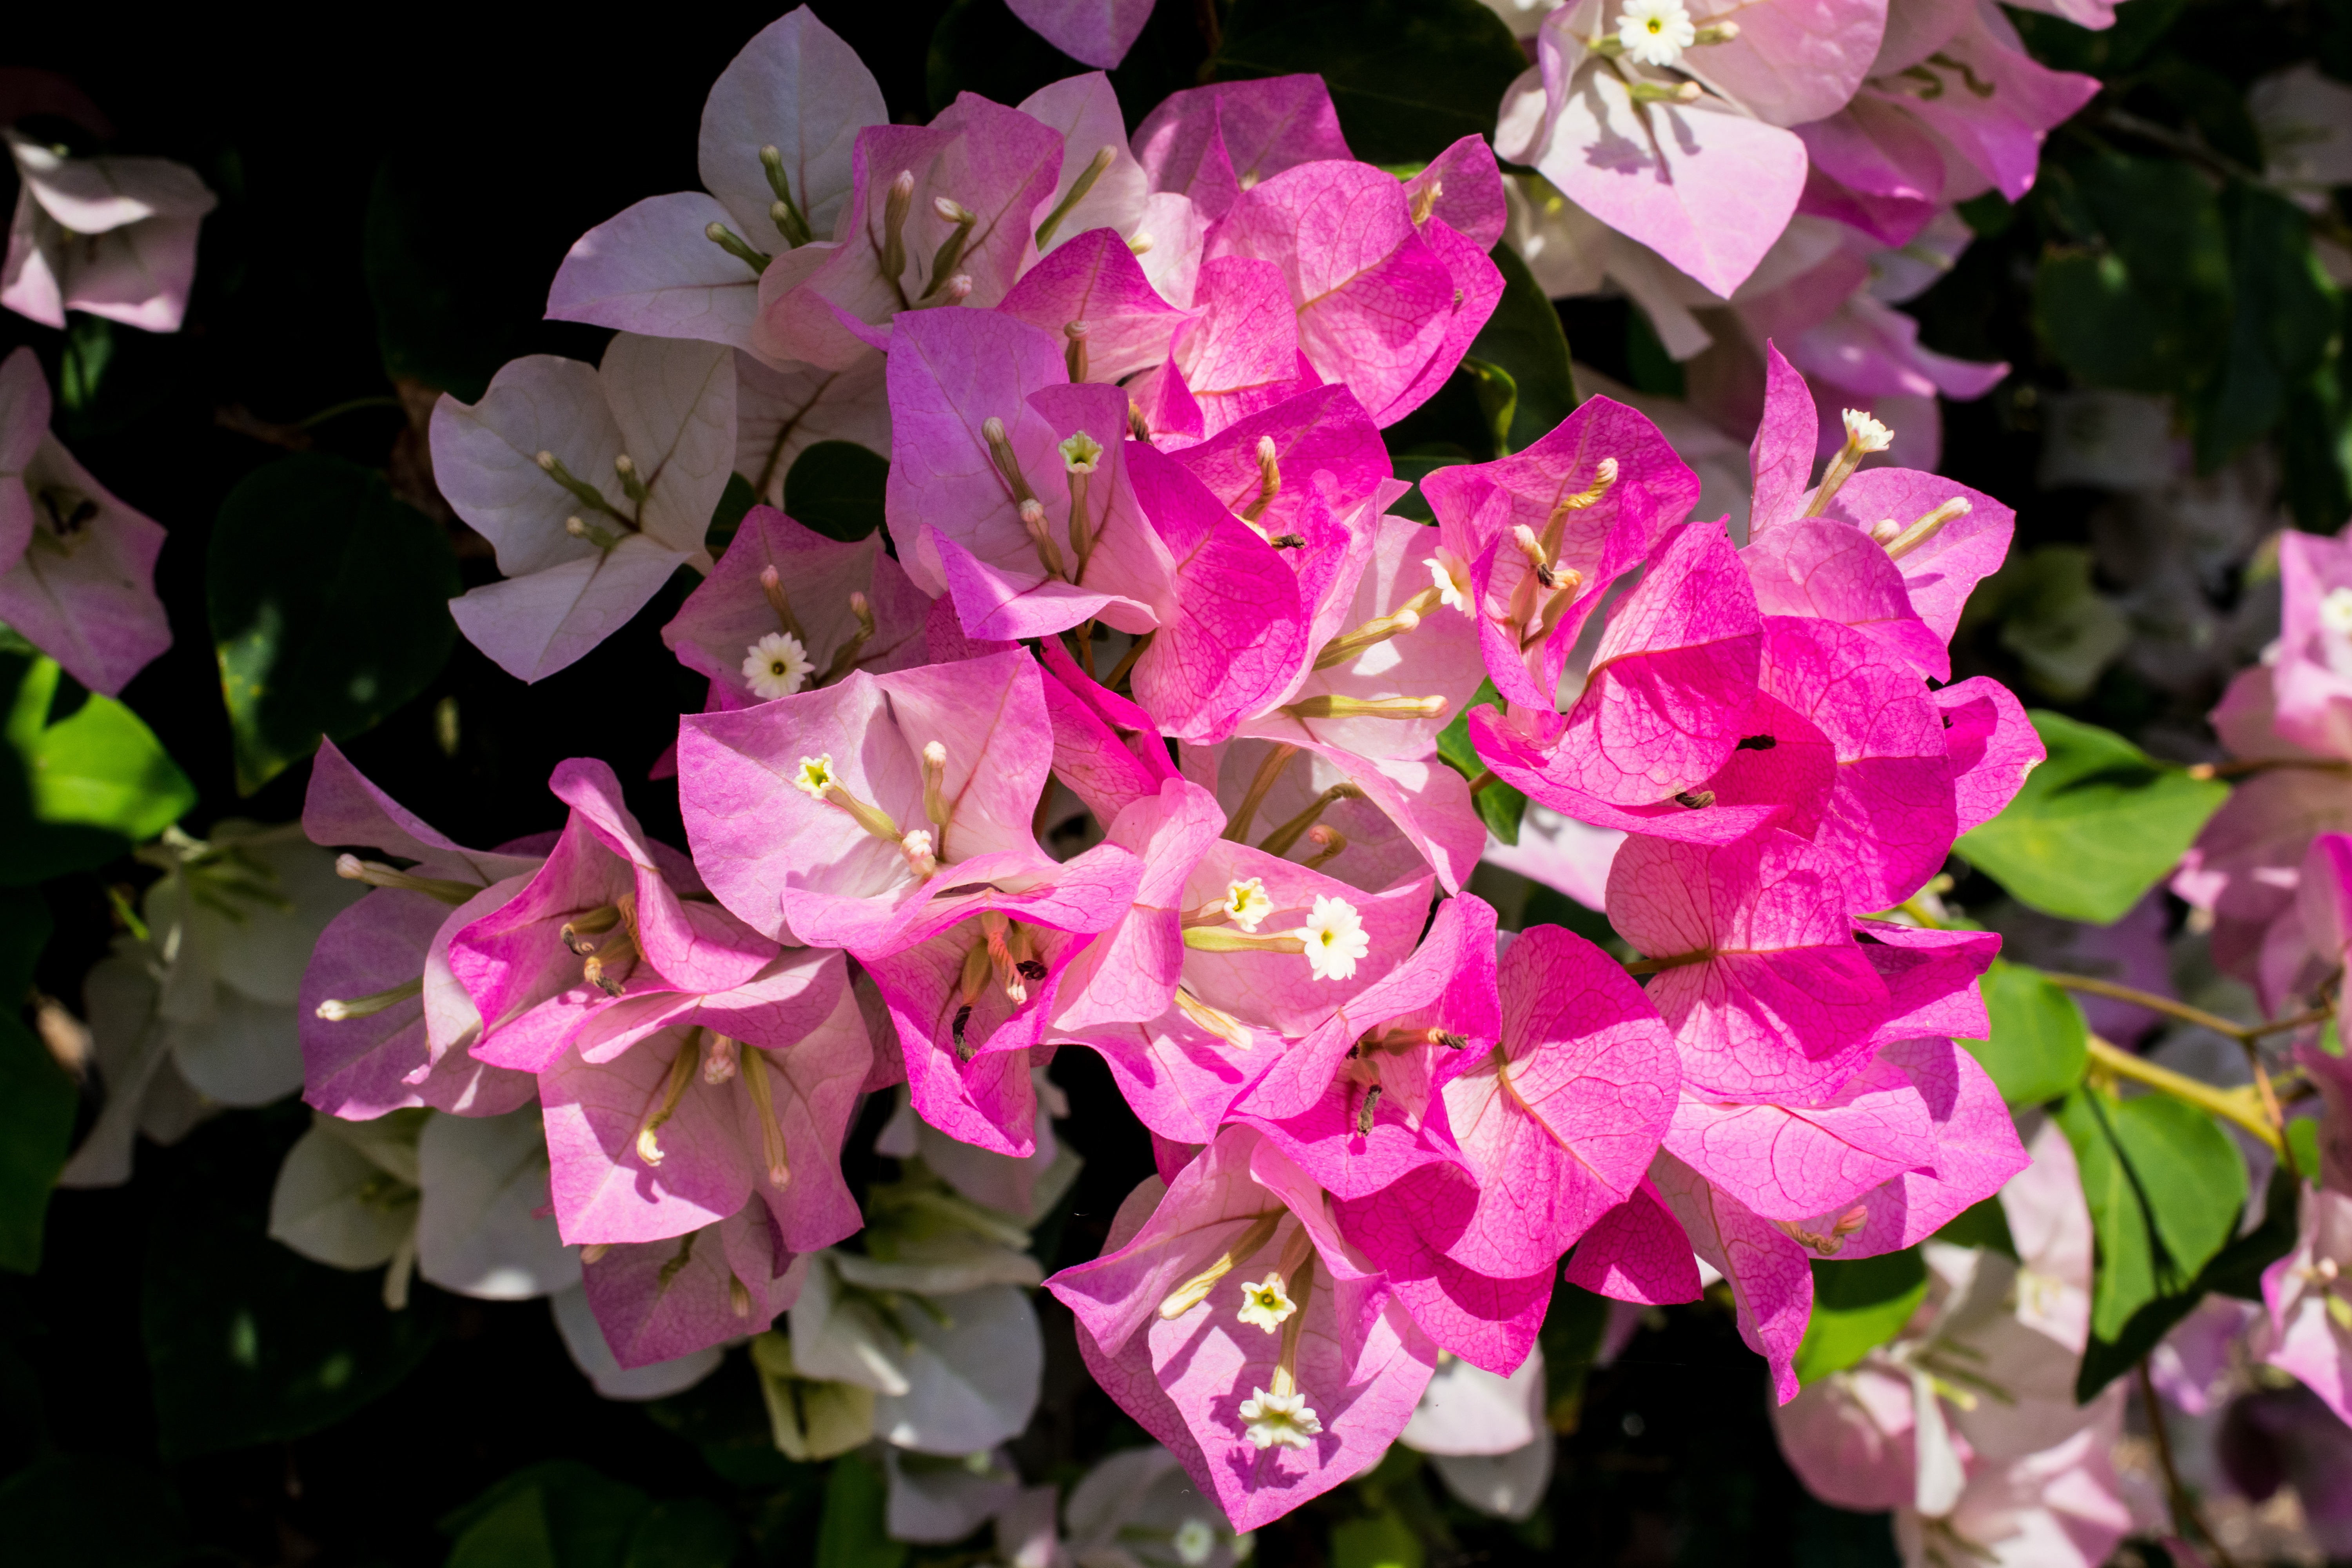
blossom, plant, flower, petal, bloom, botany, pink, close, flora, shrub, macro photography, flowering plant, annual plant, dendrobium, woody plant, land plant